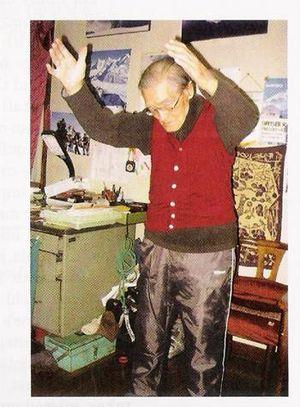
Keizō Miura, né le 15 février 1904 et mort le 5 janvier 2006, est un alpiniste japonais, patriarche d'une célèbre famille de skieurs et d'alpinistes.